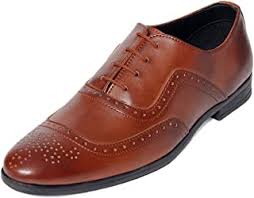
Label: Brogue